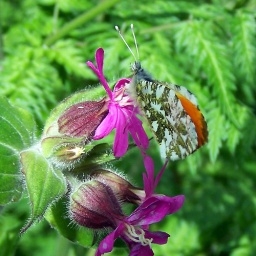
On the pink campions in How Tun Woods this morning.The marbled green and white markings on the underwings are beautiful.